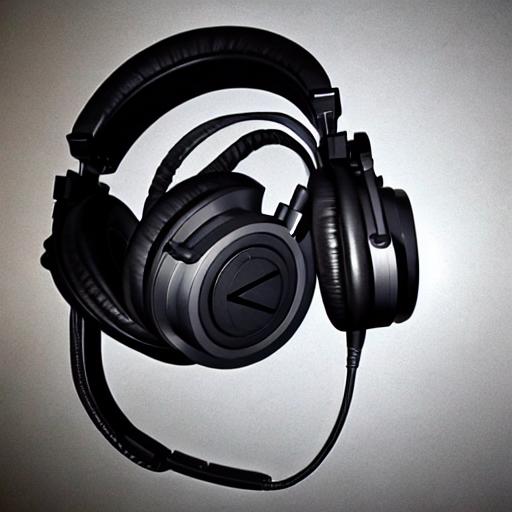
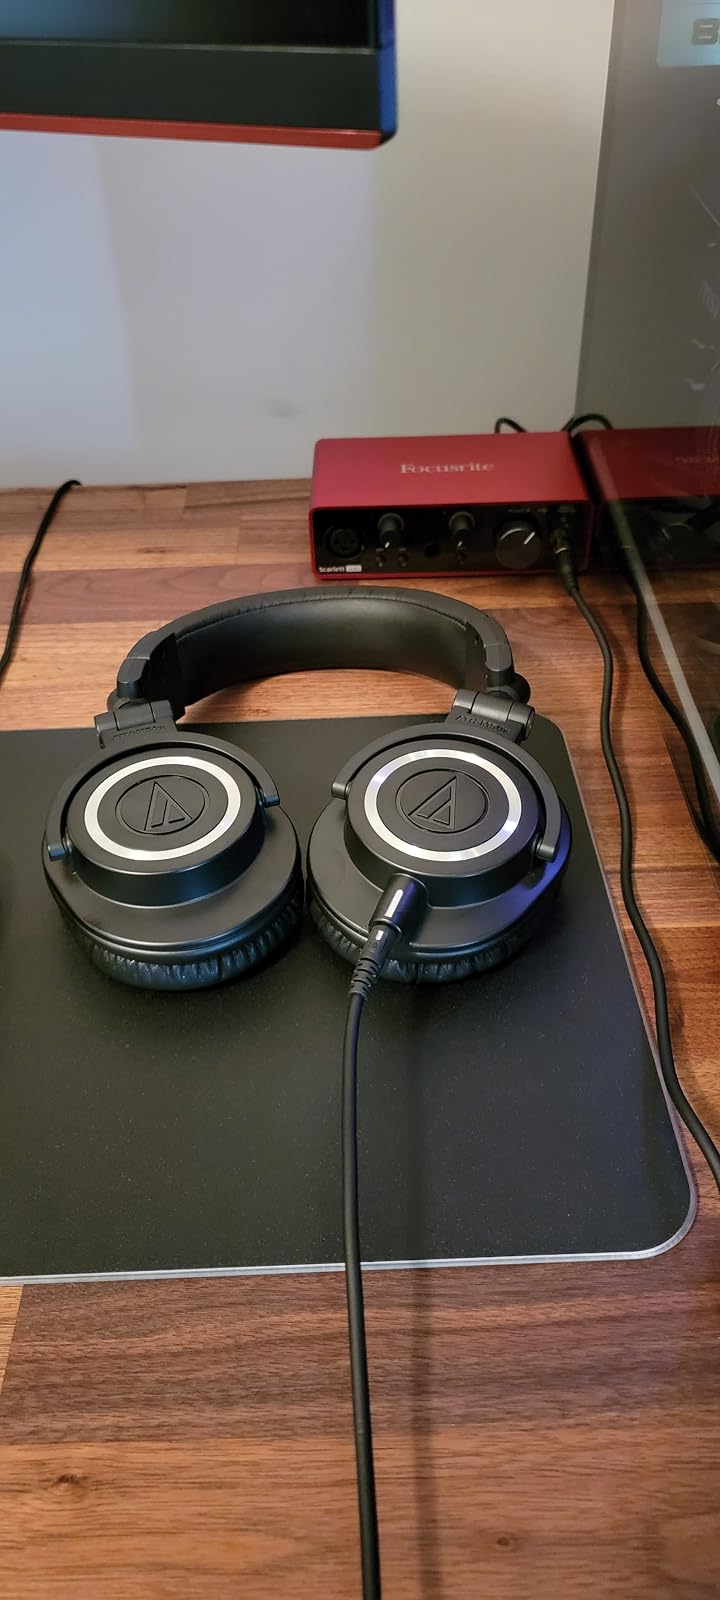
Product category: headphones
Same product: no